Taylor Field (Regina, Saskatchewan)

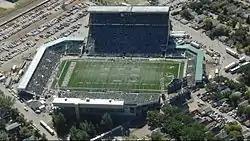
Mosaic Stadium in its final configuration.

Taylor Field, known in its latter years as Mosaic Stadium at Taylor Field for sponsorship reasons, was an open-air stadium located in Regina, Saskatchewan. It was the home field of the Canadian Football League's Saskatchewan Roughriders from 1936 until 2016, although a playing field existed at the site as early as 1910 and the team began playing there as early as 1921. Originally designed primarily to house baseball (with football being a secondary consideration) the stadium was converted to a football-only facility in 1966.